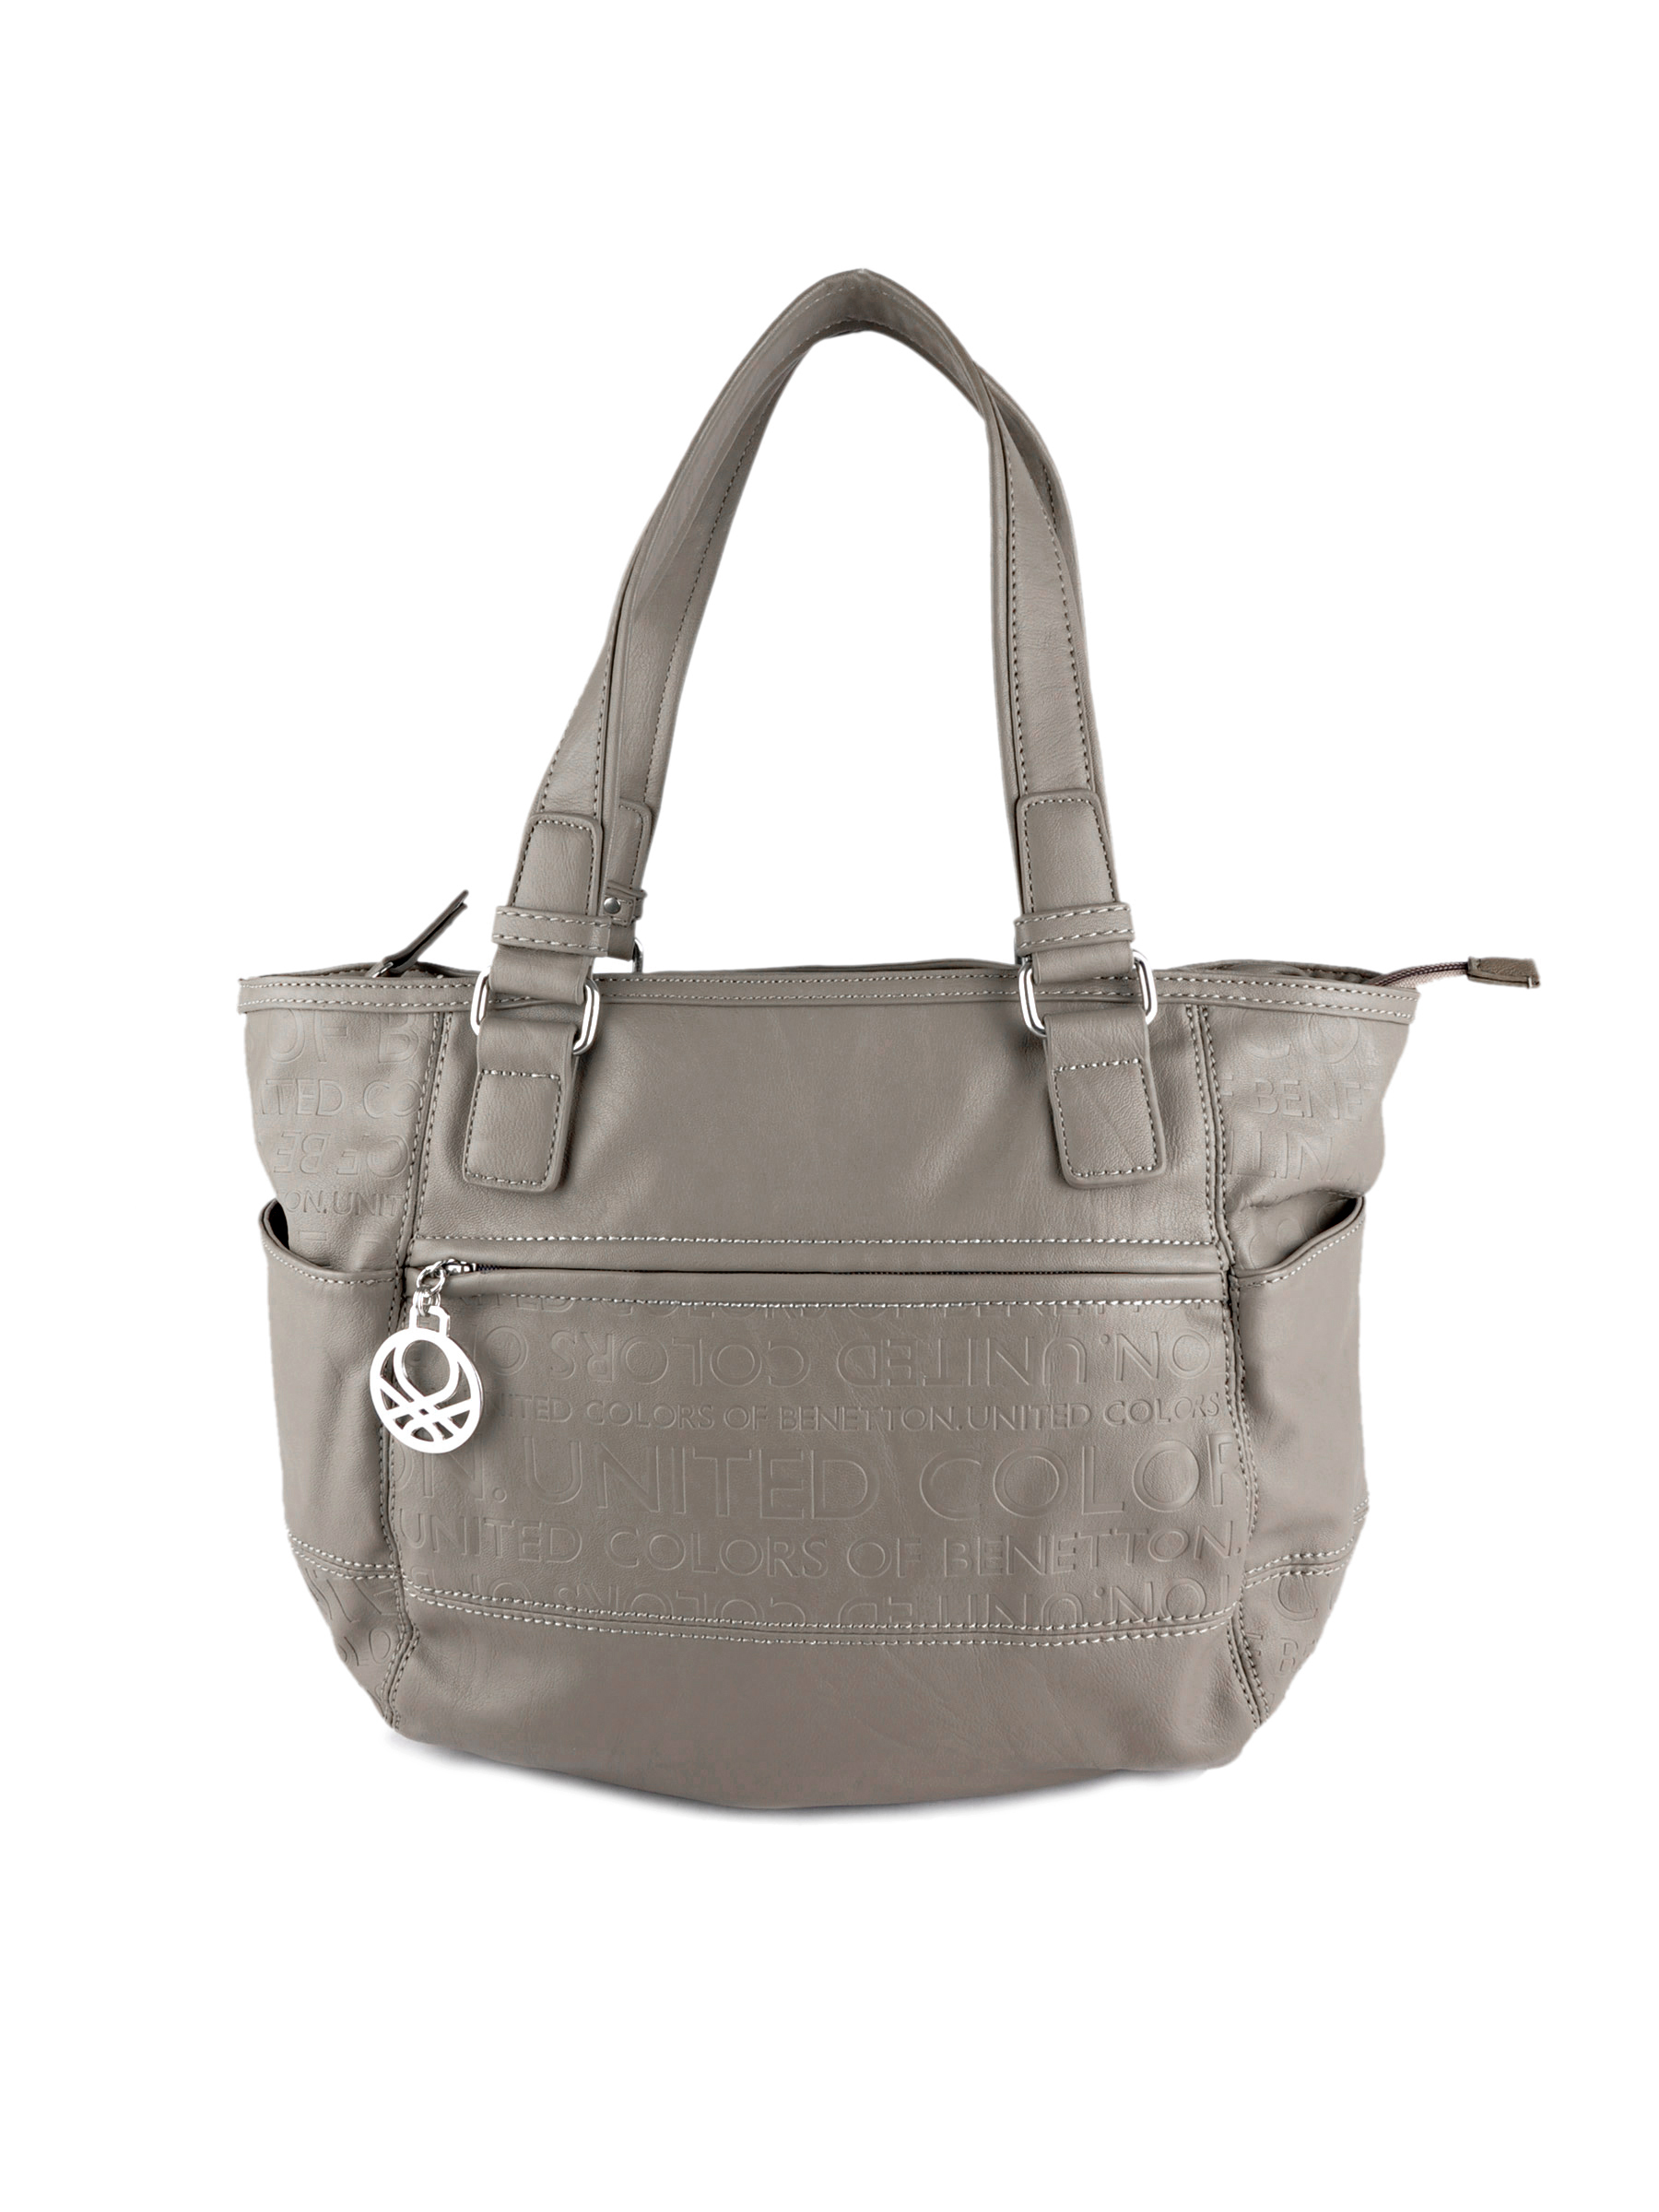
United Colors of Benetton Women Solid Grey Handbags
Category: Accessories / Bags / Handbags
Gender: Women
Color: Grey
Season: Summer 2011
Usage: Casual